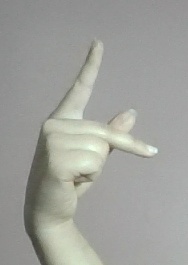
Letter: dha